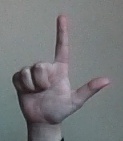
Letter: laam